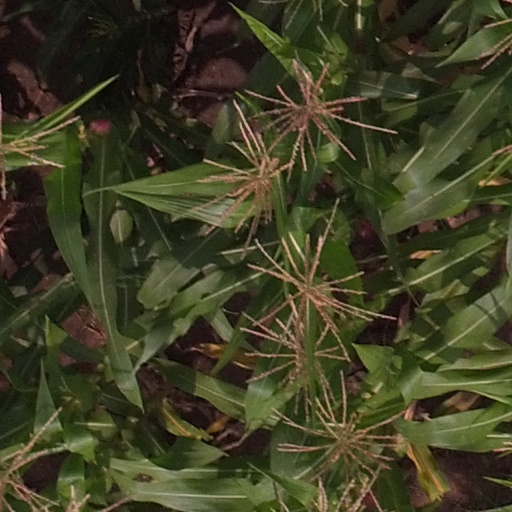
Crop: maize; corn